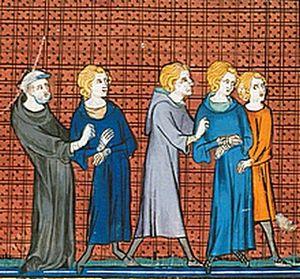
Henri de Castille dit le Sénateur, infant de Castille, né le 6 mars 1230 à Burgos et mort le 11 août 1303 à Roa, a exercé de hautes fonctions dans le sultanat hafside de Tunis, les États pontificaux et le royaume de Castille.